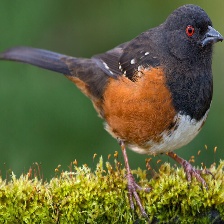
Species: EASTERN TOWEE
Scientific name: PIPILO ERYTHROPHTHALMUS